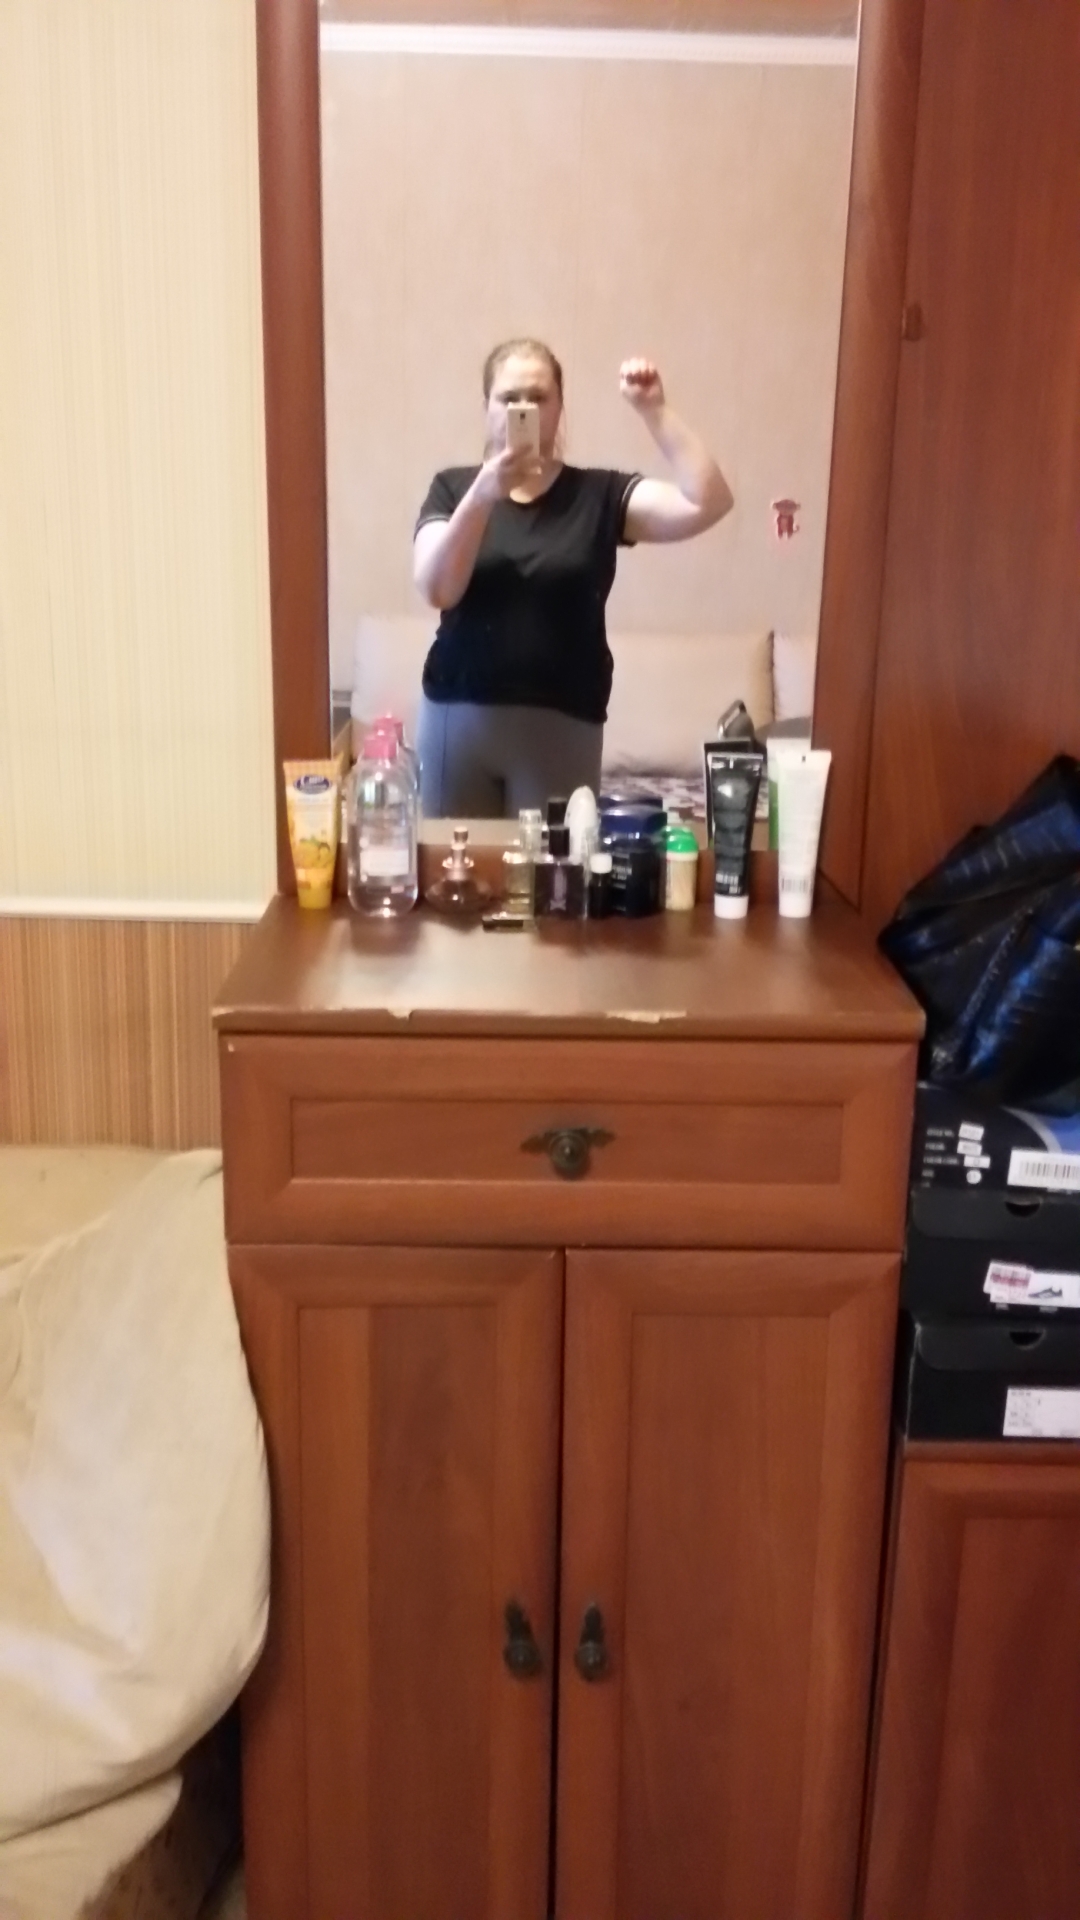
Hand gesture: fist